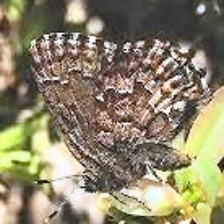
Species: EASTERN PINE ELFIN